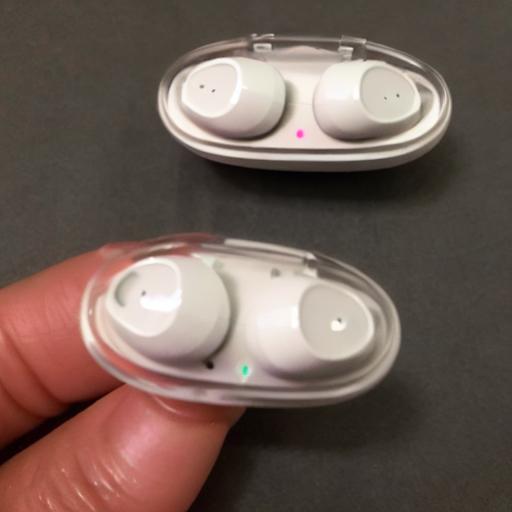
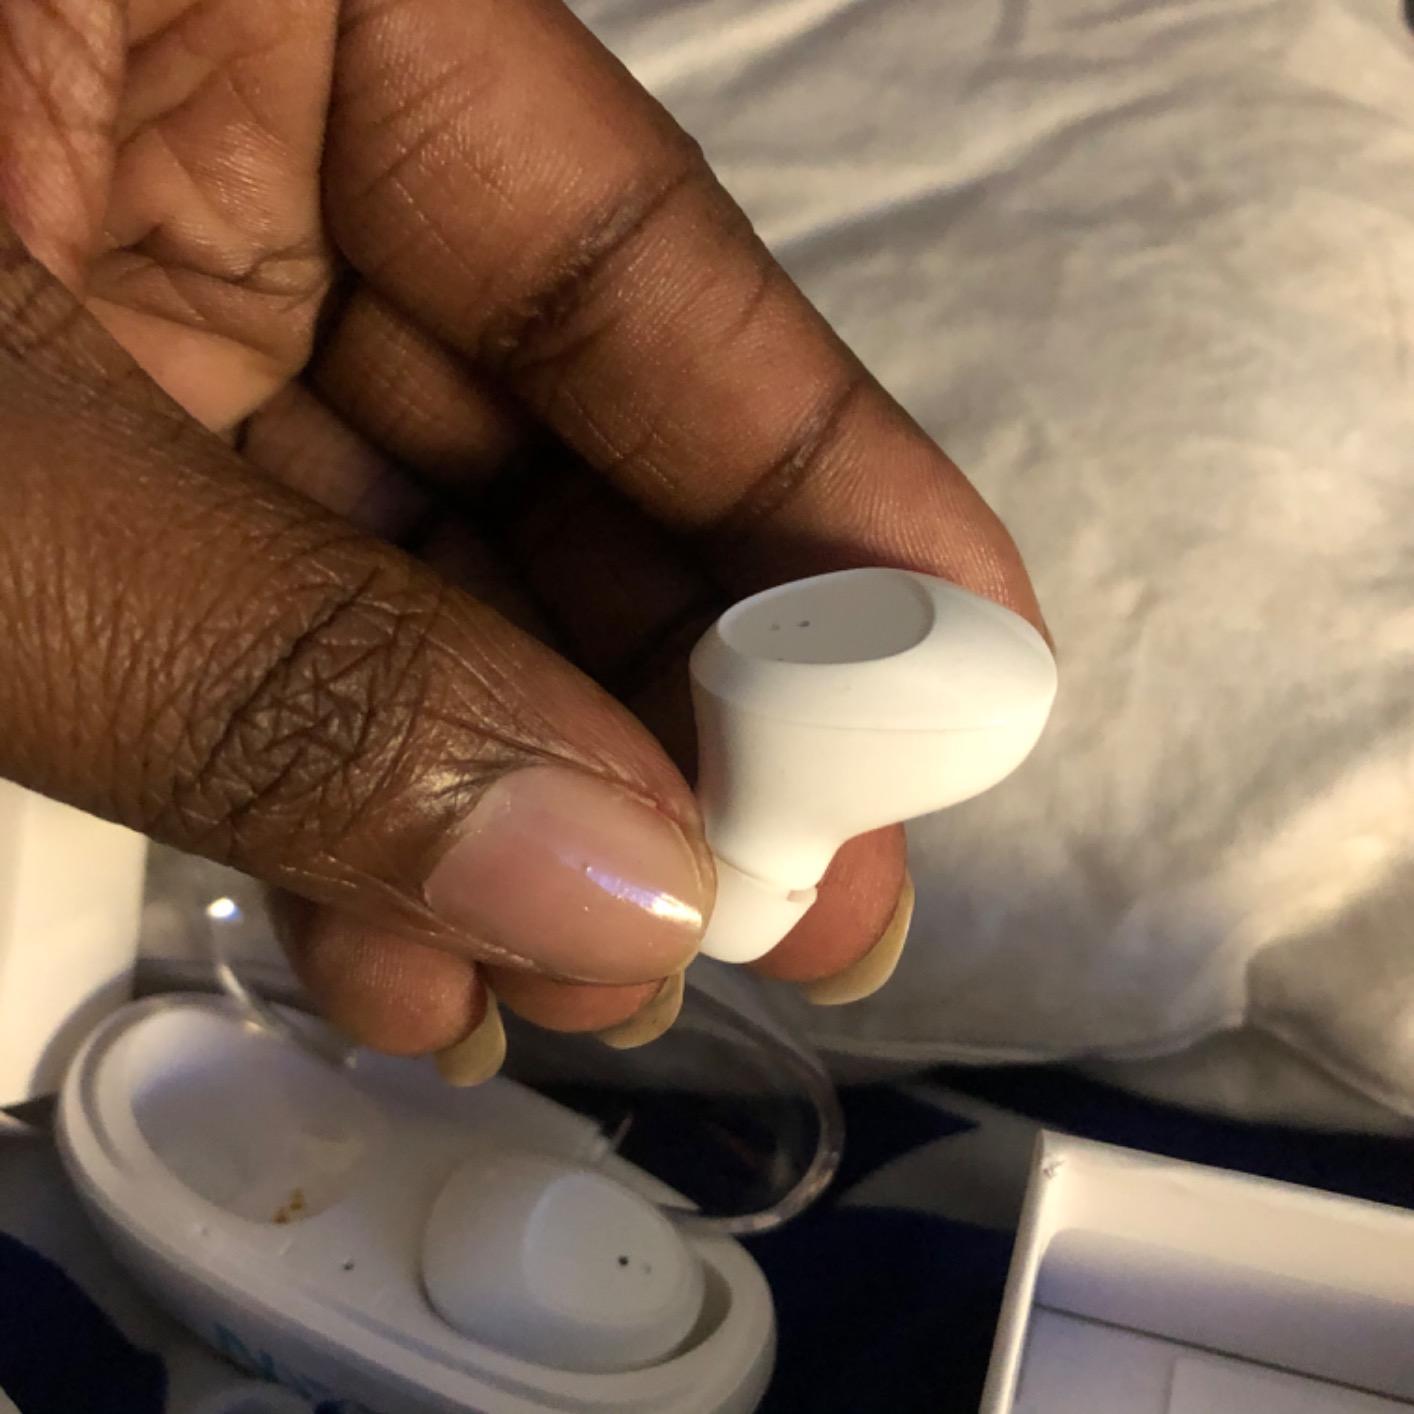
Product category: earbuds
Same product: no